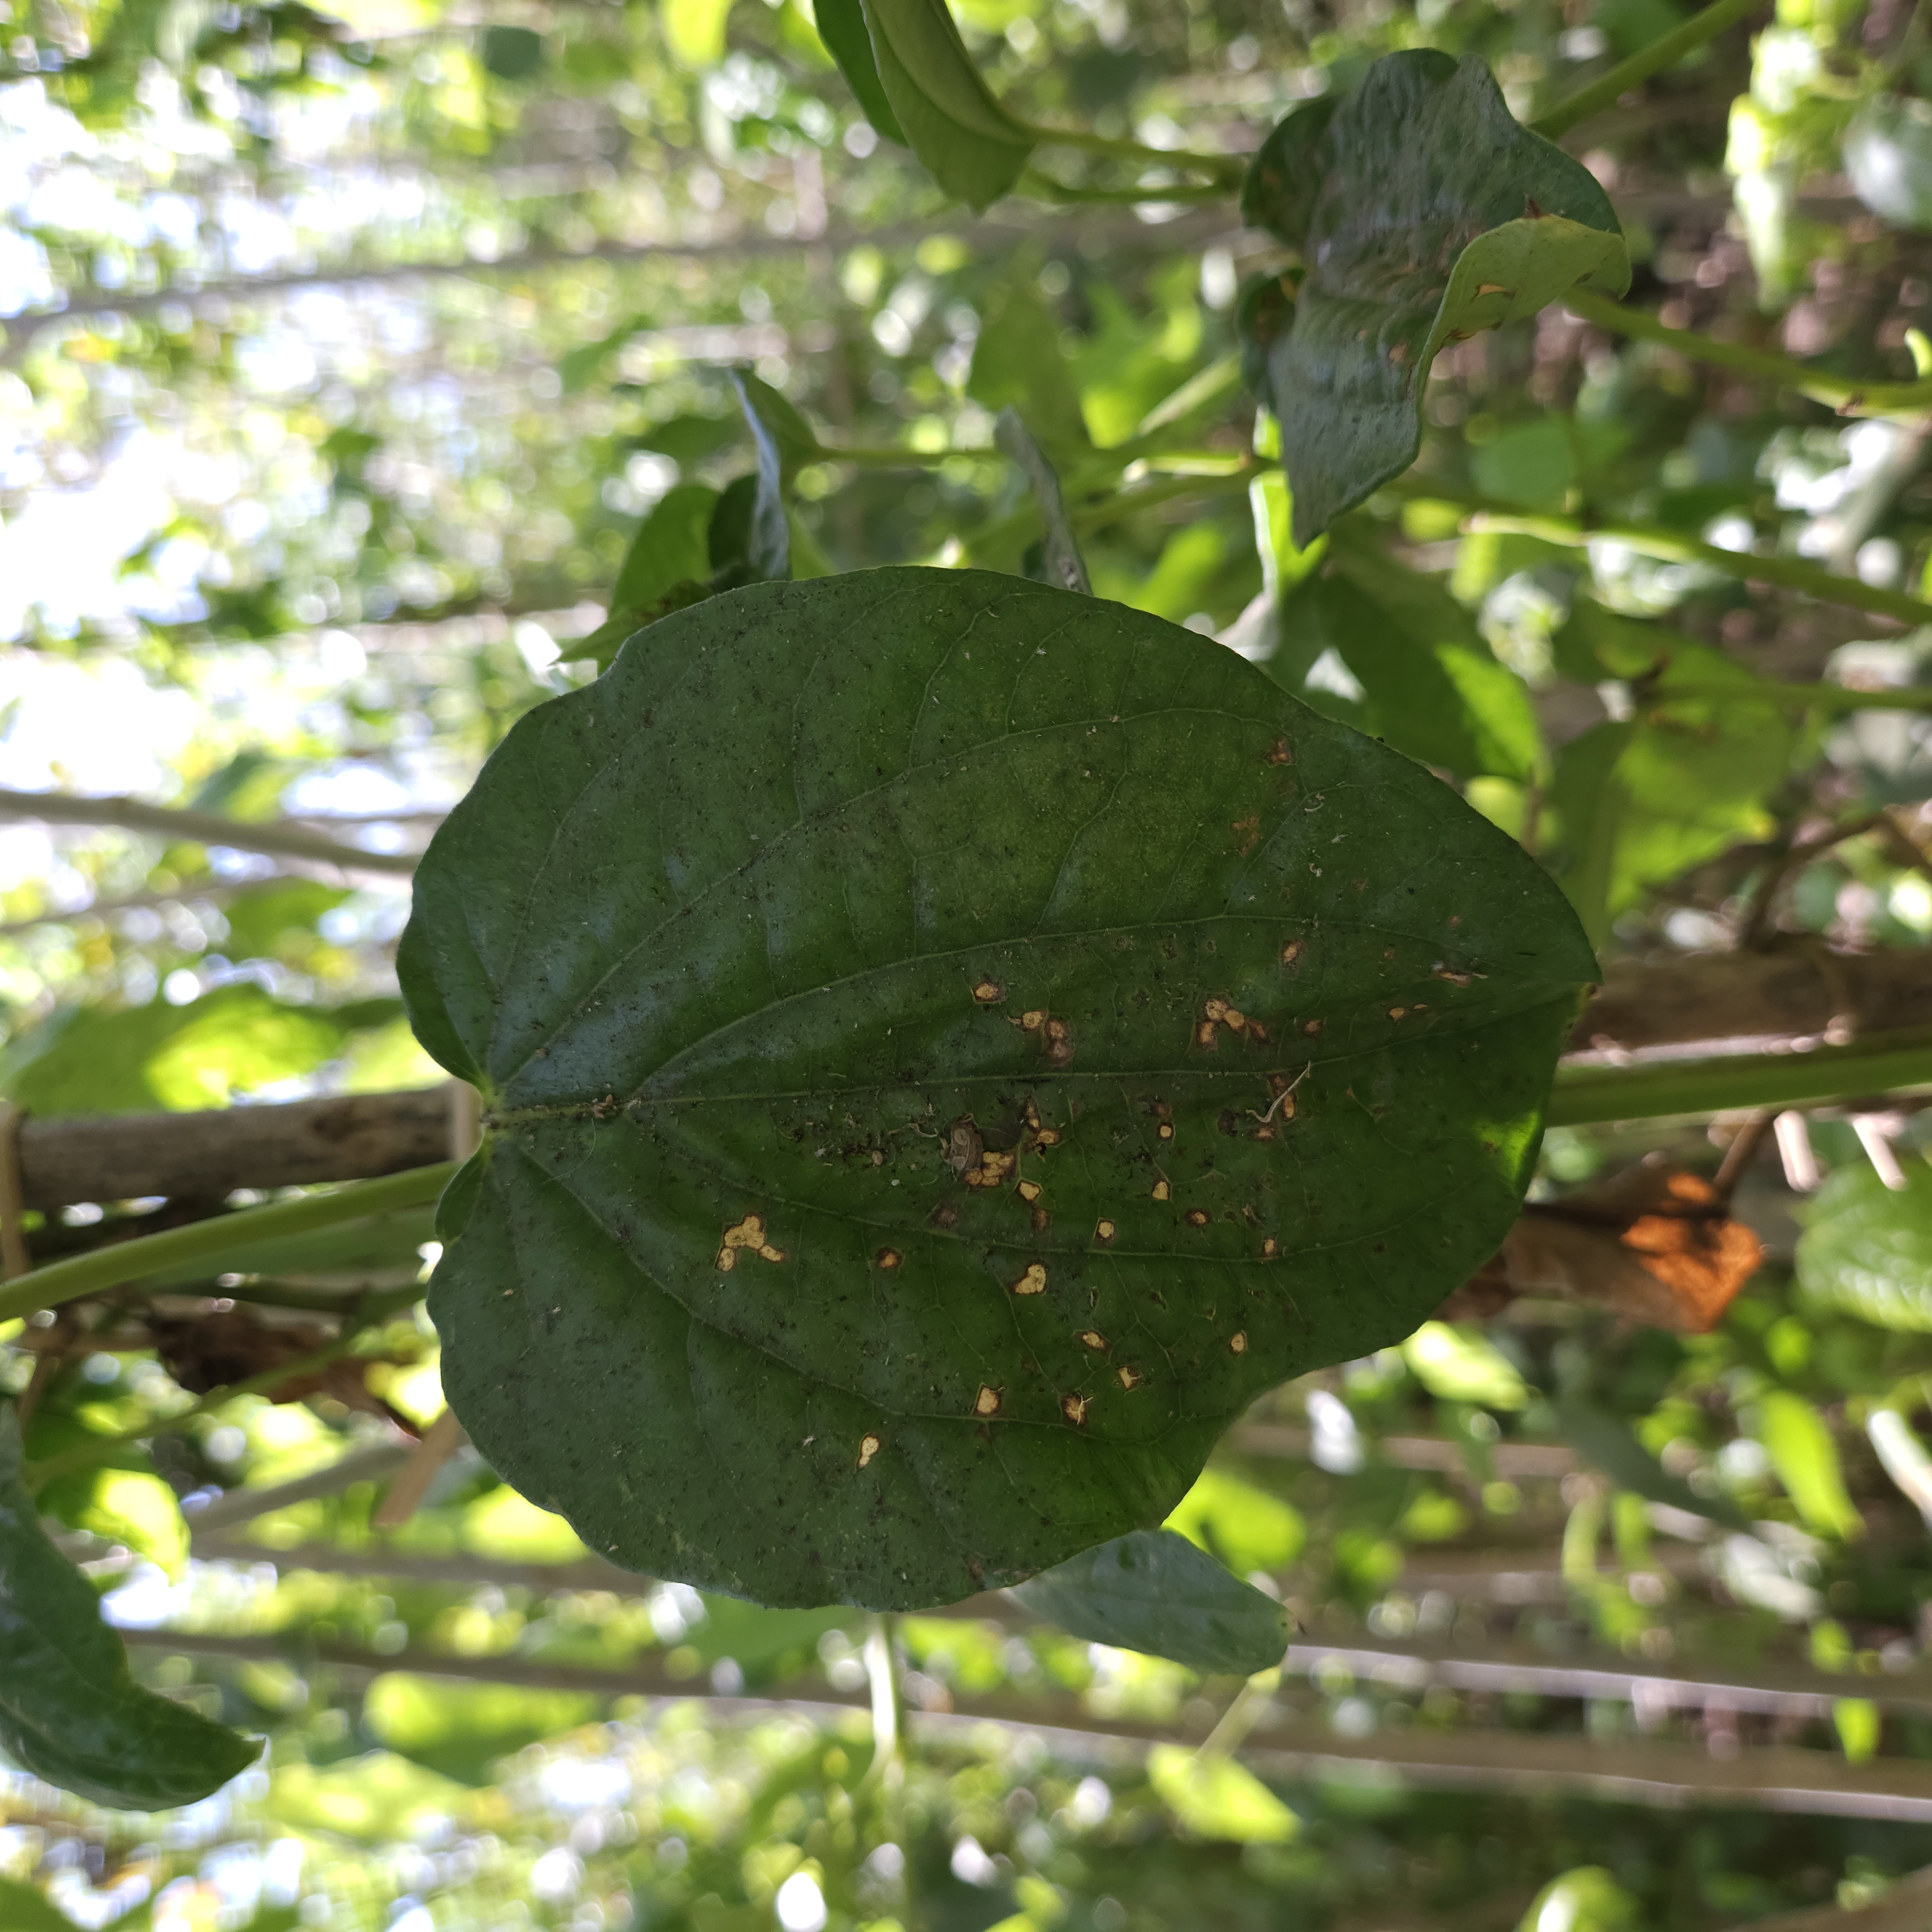
Label: Diseased